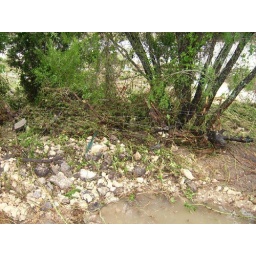
This fence was caught up in the water and dragged, till it hit it's resting place up against these trees.